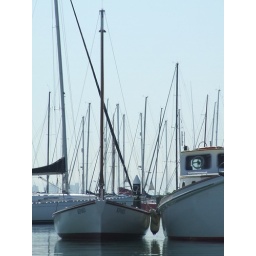
My Bro's couta boat in the water =]